Republic of China Air Force

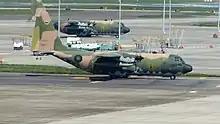
A C-130H taxiing at Songshan Air Base

Prior to 1984, ROCAF fighters were almost exclusively American-made aircraft sold under terms of a mutual defense treaty between the Republic of China and the United States. Development of the F-CK-1 "Ching-kuo" Indigenous Defense Fighter (IDF) began in 1984 due to U.S. refusal to sell F-20s and F-16s to the ROCAF as a result of changes in national policy between the U.S. and the People's Republic of China. After a successful maiden flight in 1989, the domestically produced fighter entered service in 1994. However, the ROCAF was subsequently able to obtain F-16s from the United States as well as Mirage 2000-5 fighters from France, resulting in delays to later IDF development that had been anticipated.